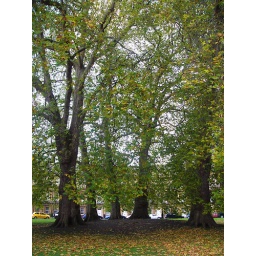
huge trees inside a &amp;quot;circus&amp;quot; in bath england. circus is an architectural building structure.